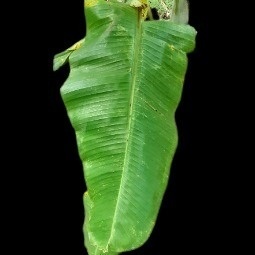
Label: Calcium